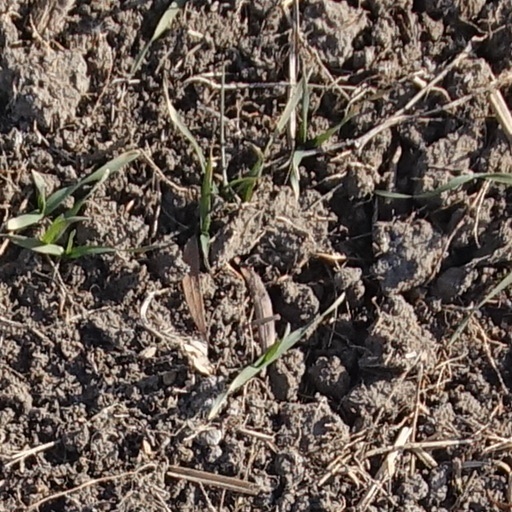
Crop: wheat